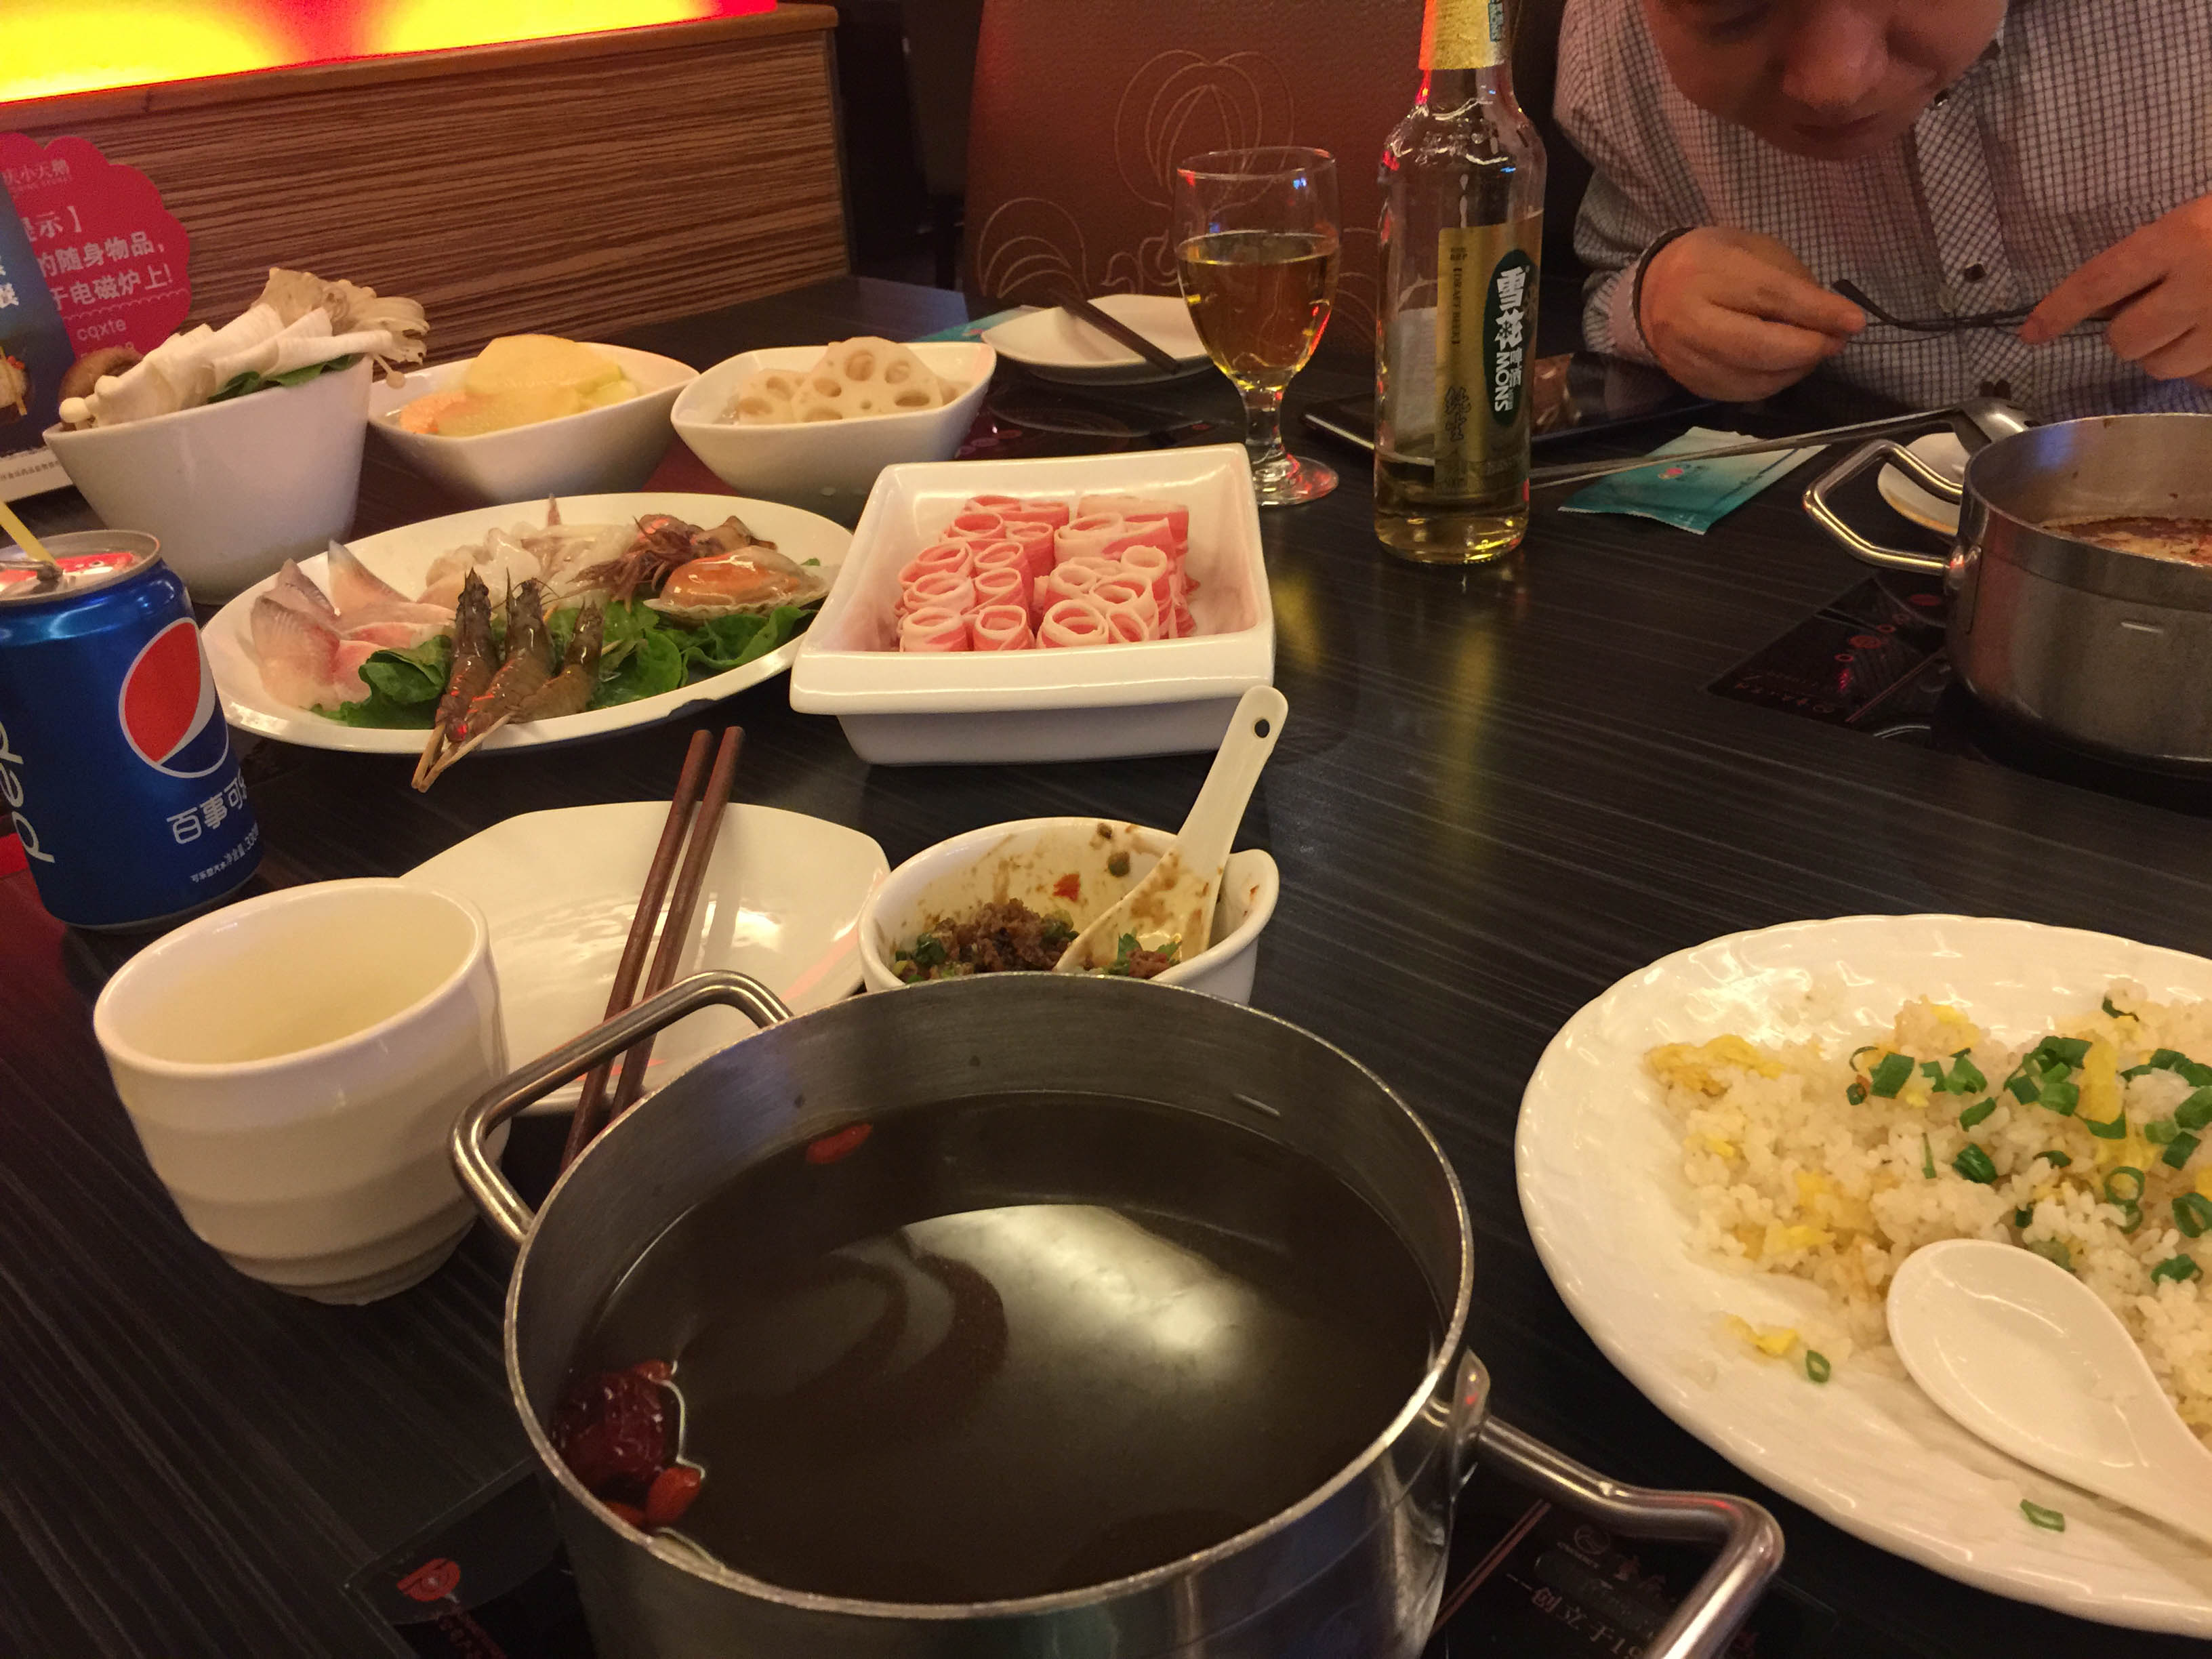
restaurant, dish, meal, food, breakfast, lunch, cuisine, asian food, dinner, supper, brunch, sense